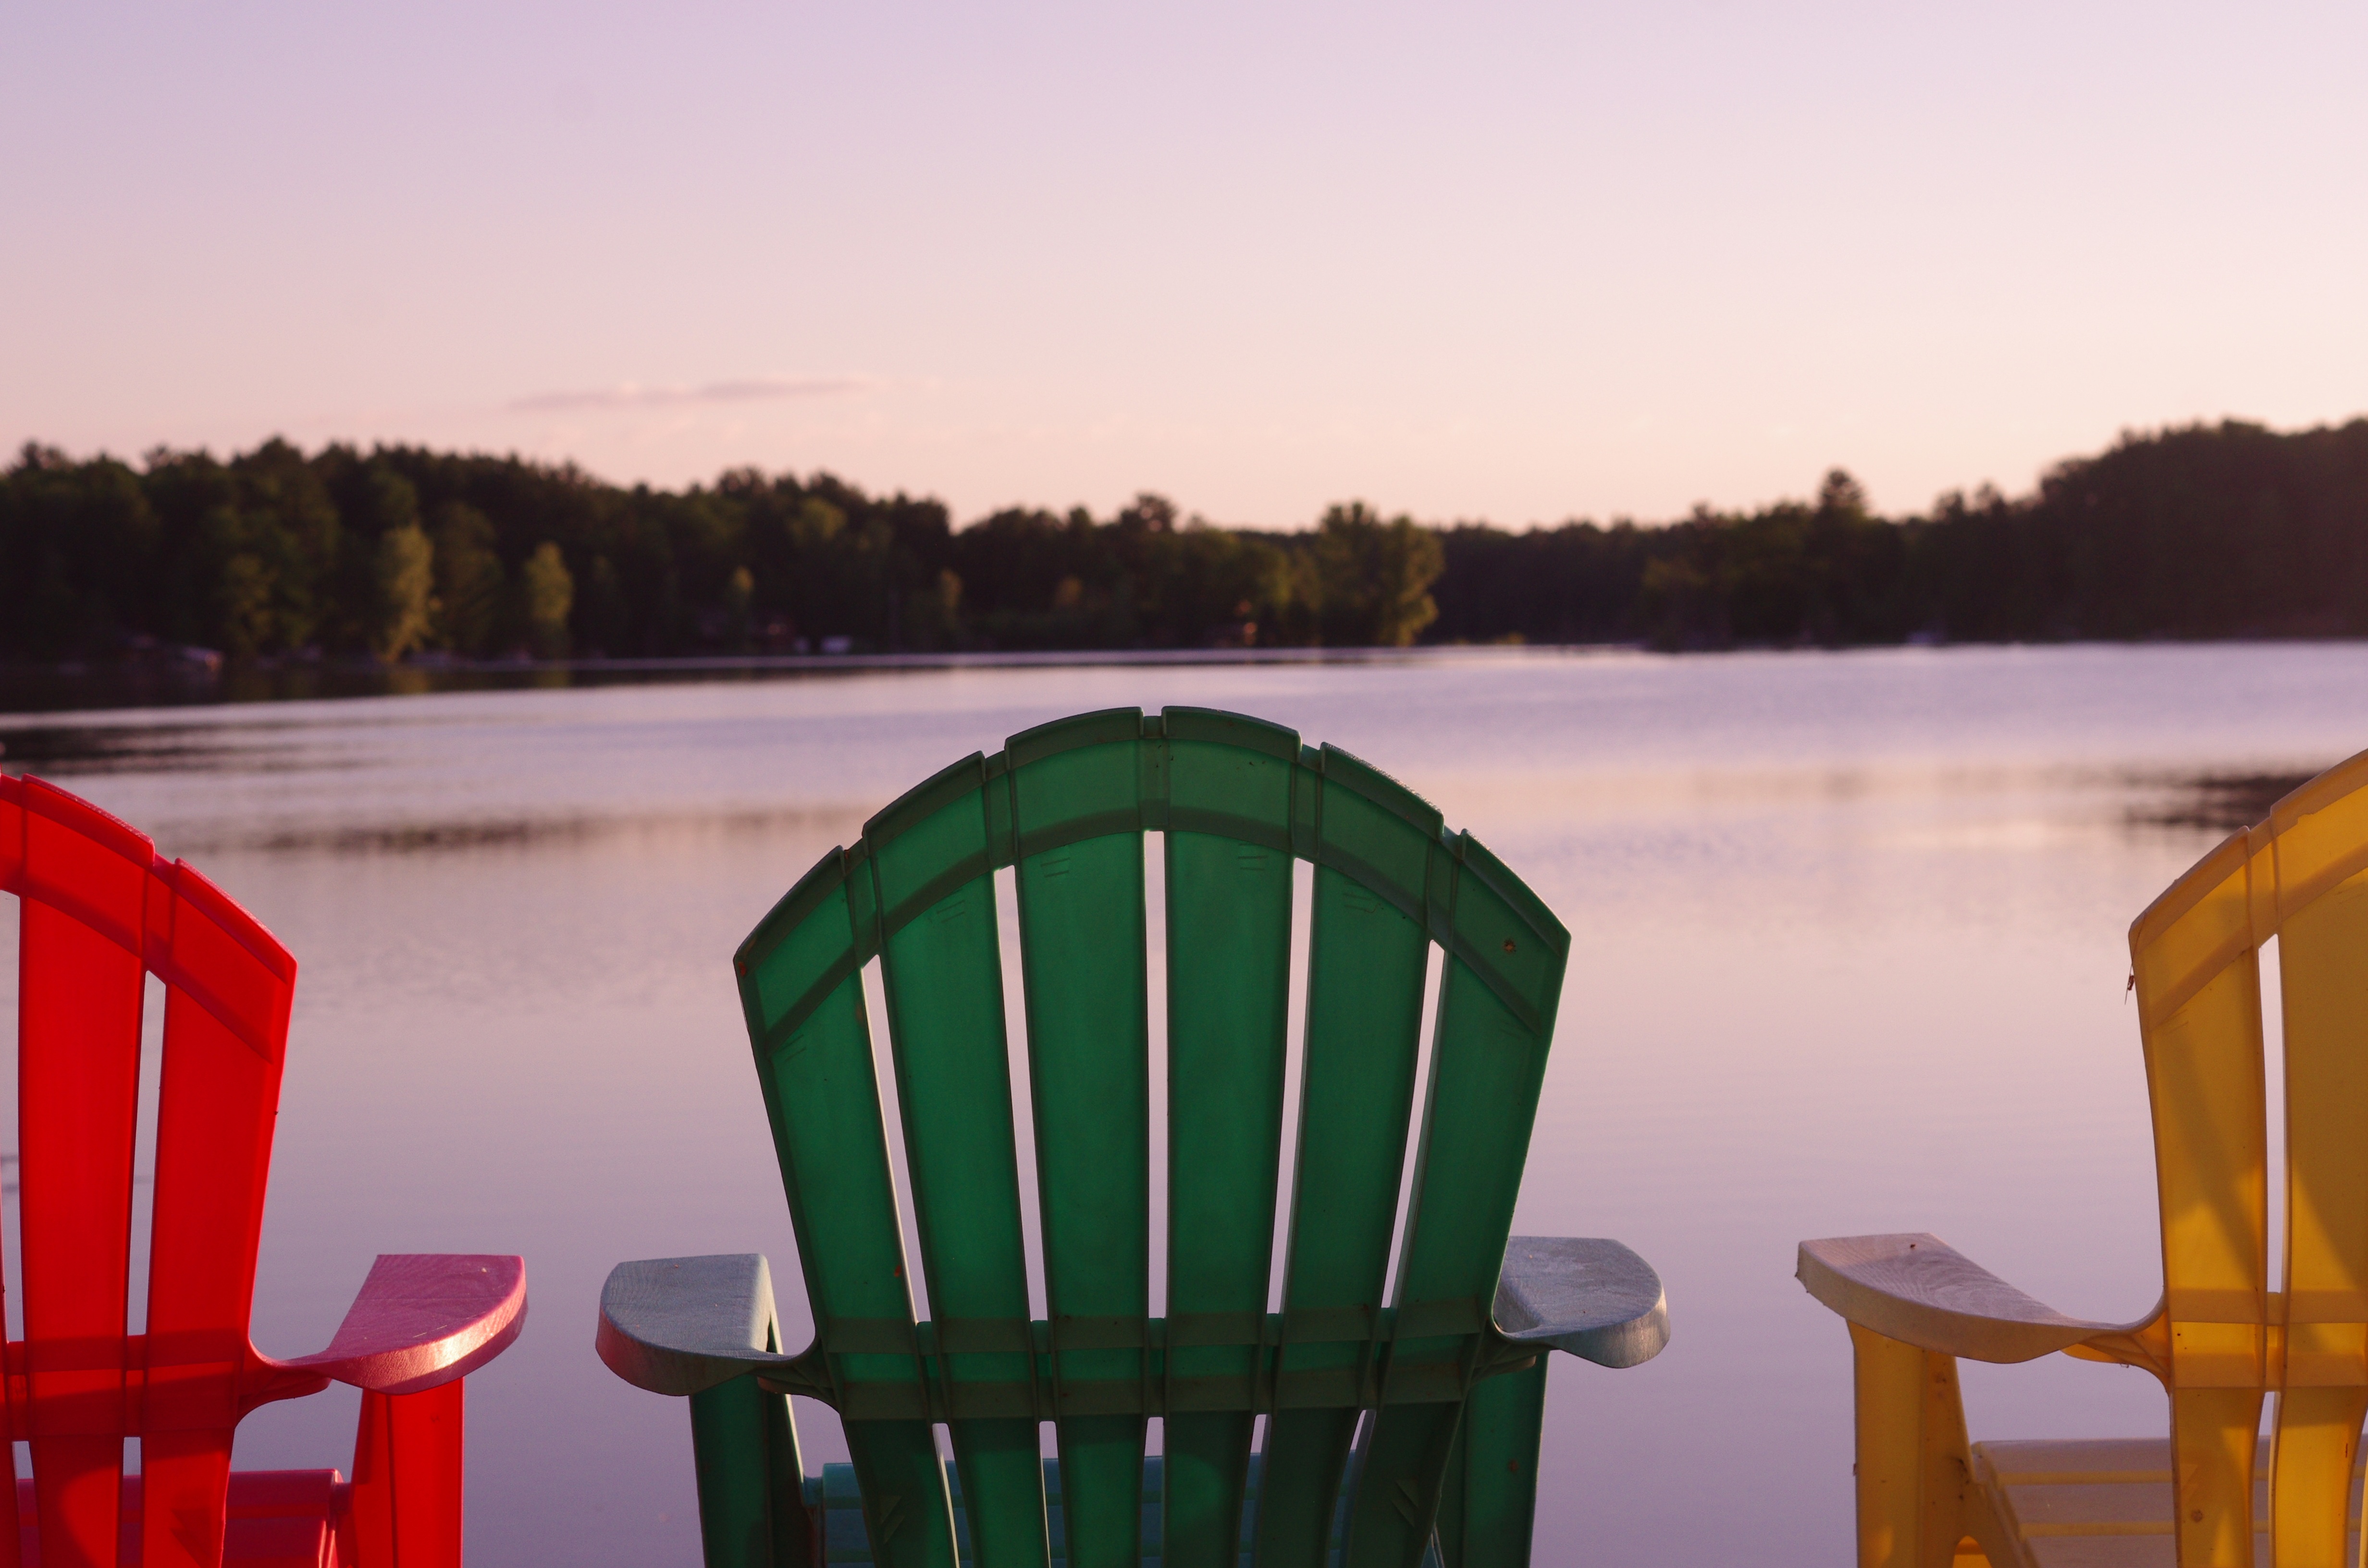
morning, vacation, evening, reflection, color, season